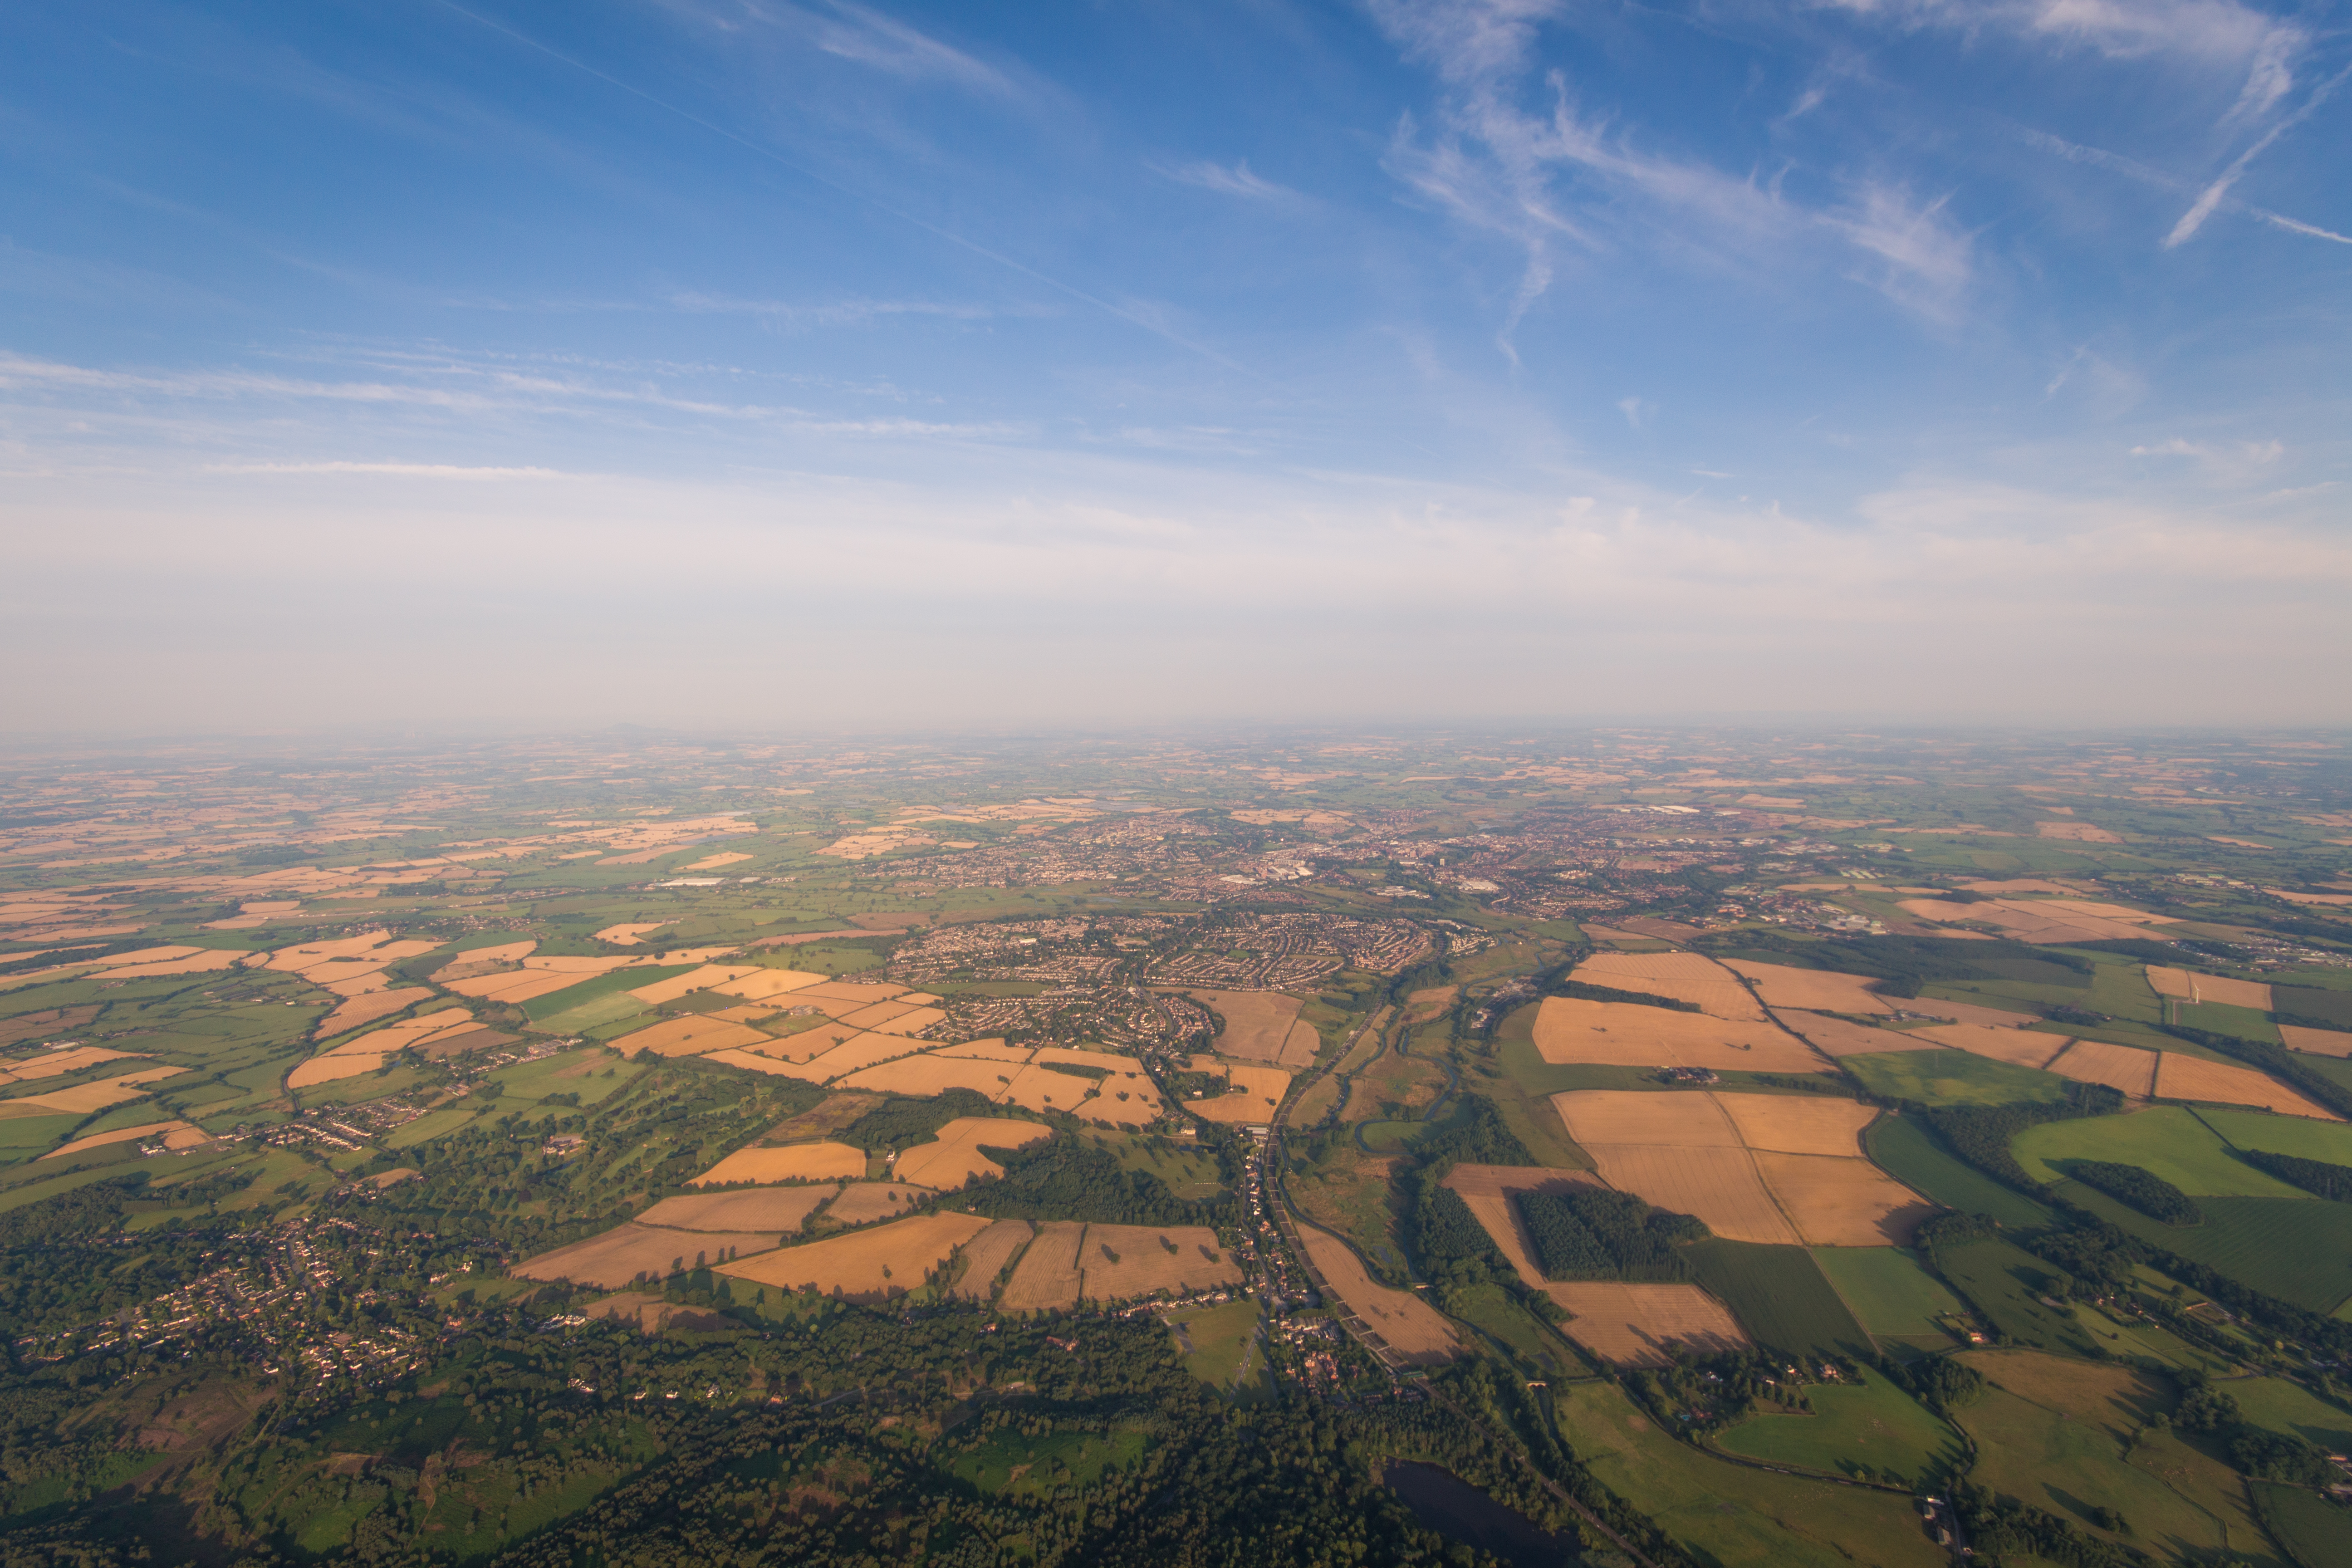
landscape, horizon, mountain, cloud, sky, sunset, field, photography, hill, land, dusk, pattern, flight, aerial view, plain, farmland, clouds, vegetation, plateau, bird's eye view, aerial photography, atmosphere of earth